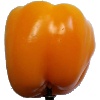
Label: Pepper Yellow 1